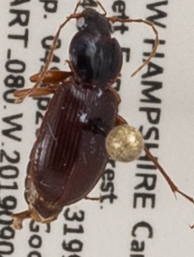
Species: Synuchus impunctatus
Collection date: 2019-09-04
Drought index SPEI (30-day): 0.27
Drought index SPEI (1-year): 0.966
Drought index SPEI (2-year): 0.732